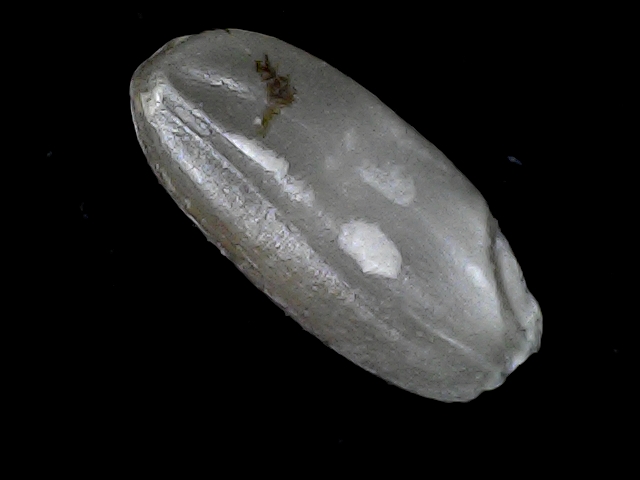
Rice variety: BD52